Adrian Rochet

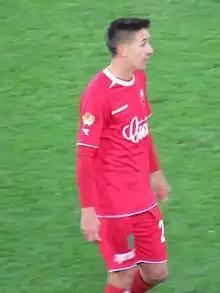
Rochet playing for Hapoel Haifa in 2016

Adrian Rochet (born on March 26, 1987) is an Israeli former footballer and current assistant-coach of Israeli club Maccabi Haifa.